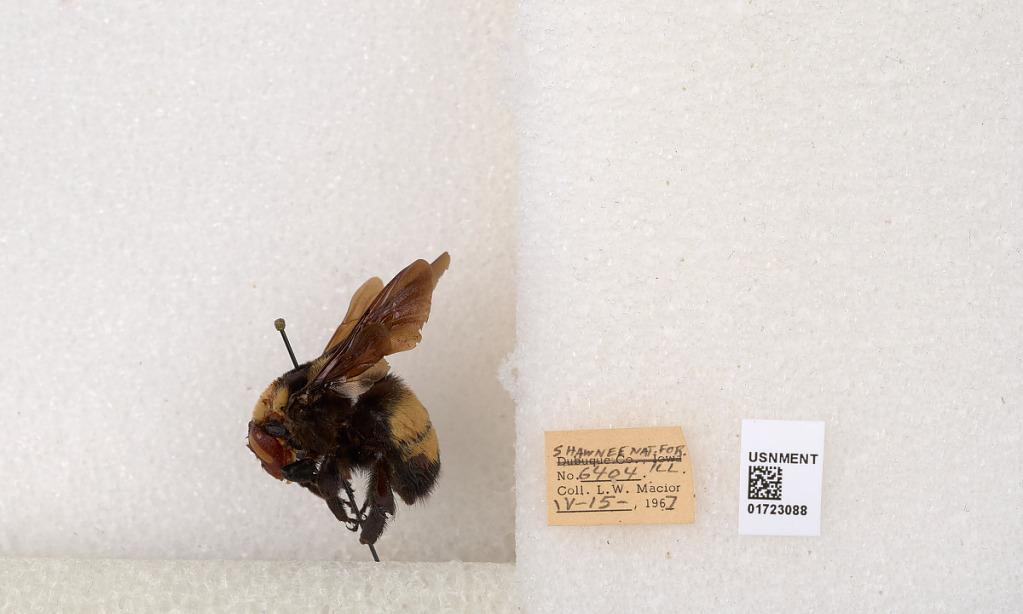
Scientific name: Bombus (Bombus) nevadensis auricormus
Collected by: L. Macior
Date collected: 1967-4-15
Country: United States
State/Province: Illinois
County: Johnson
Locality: Shawnee National Forest
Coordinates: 37.5114, -88.8011